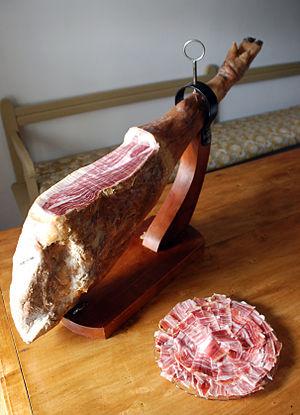
Le jambon est l'appellation charcutière désignant la cuisse ou l'épaule entière d'un animal destinée à être préparée crue ou cuite. Le plus souvent, c'est le porc qui est utilisé, mais il existe aussi des jambons de sanglier, de dinde, de marcassin, d'ours, de renne. Entier ou en tranches, le jambon est une des principales spécialités de la charcuterie, où ses préparations alimentaires et même gastronomiques, sont multiples et variées.